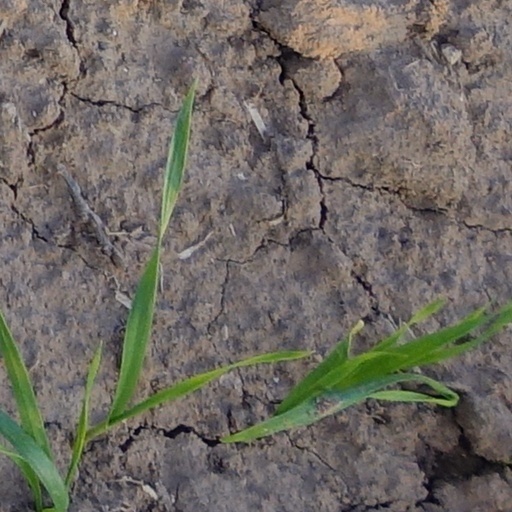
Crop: wheat